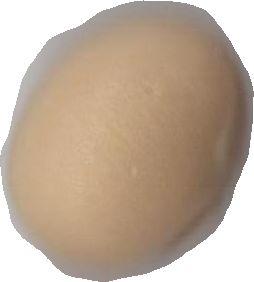
Variety: Grobogan